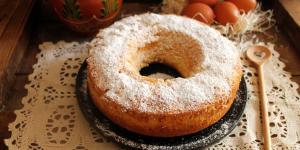
bizcocho con harina de fuerza